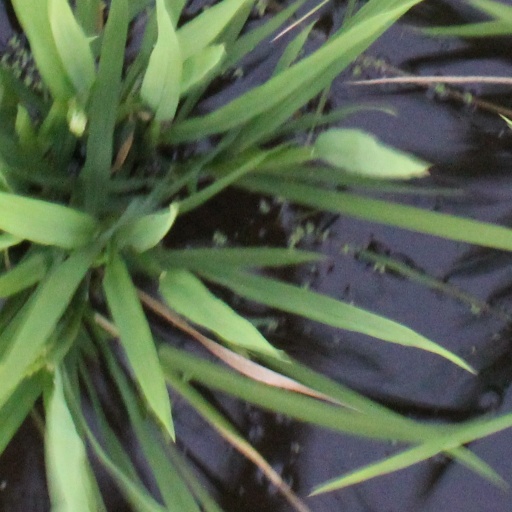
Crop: rice